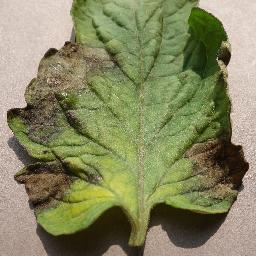
Label: Tomato___Late_blight